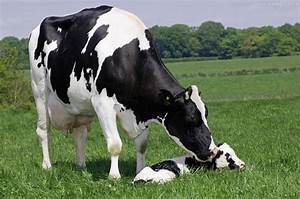
Label: cow